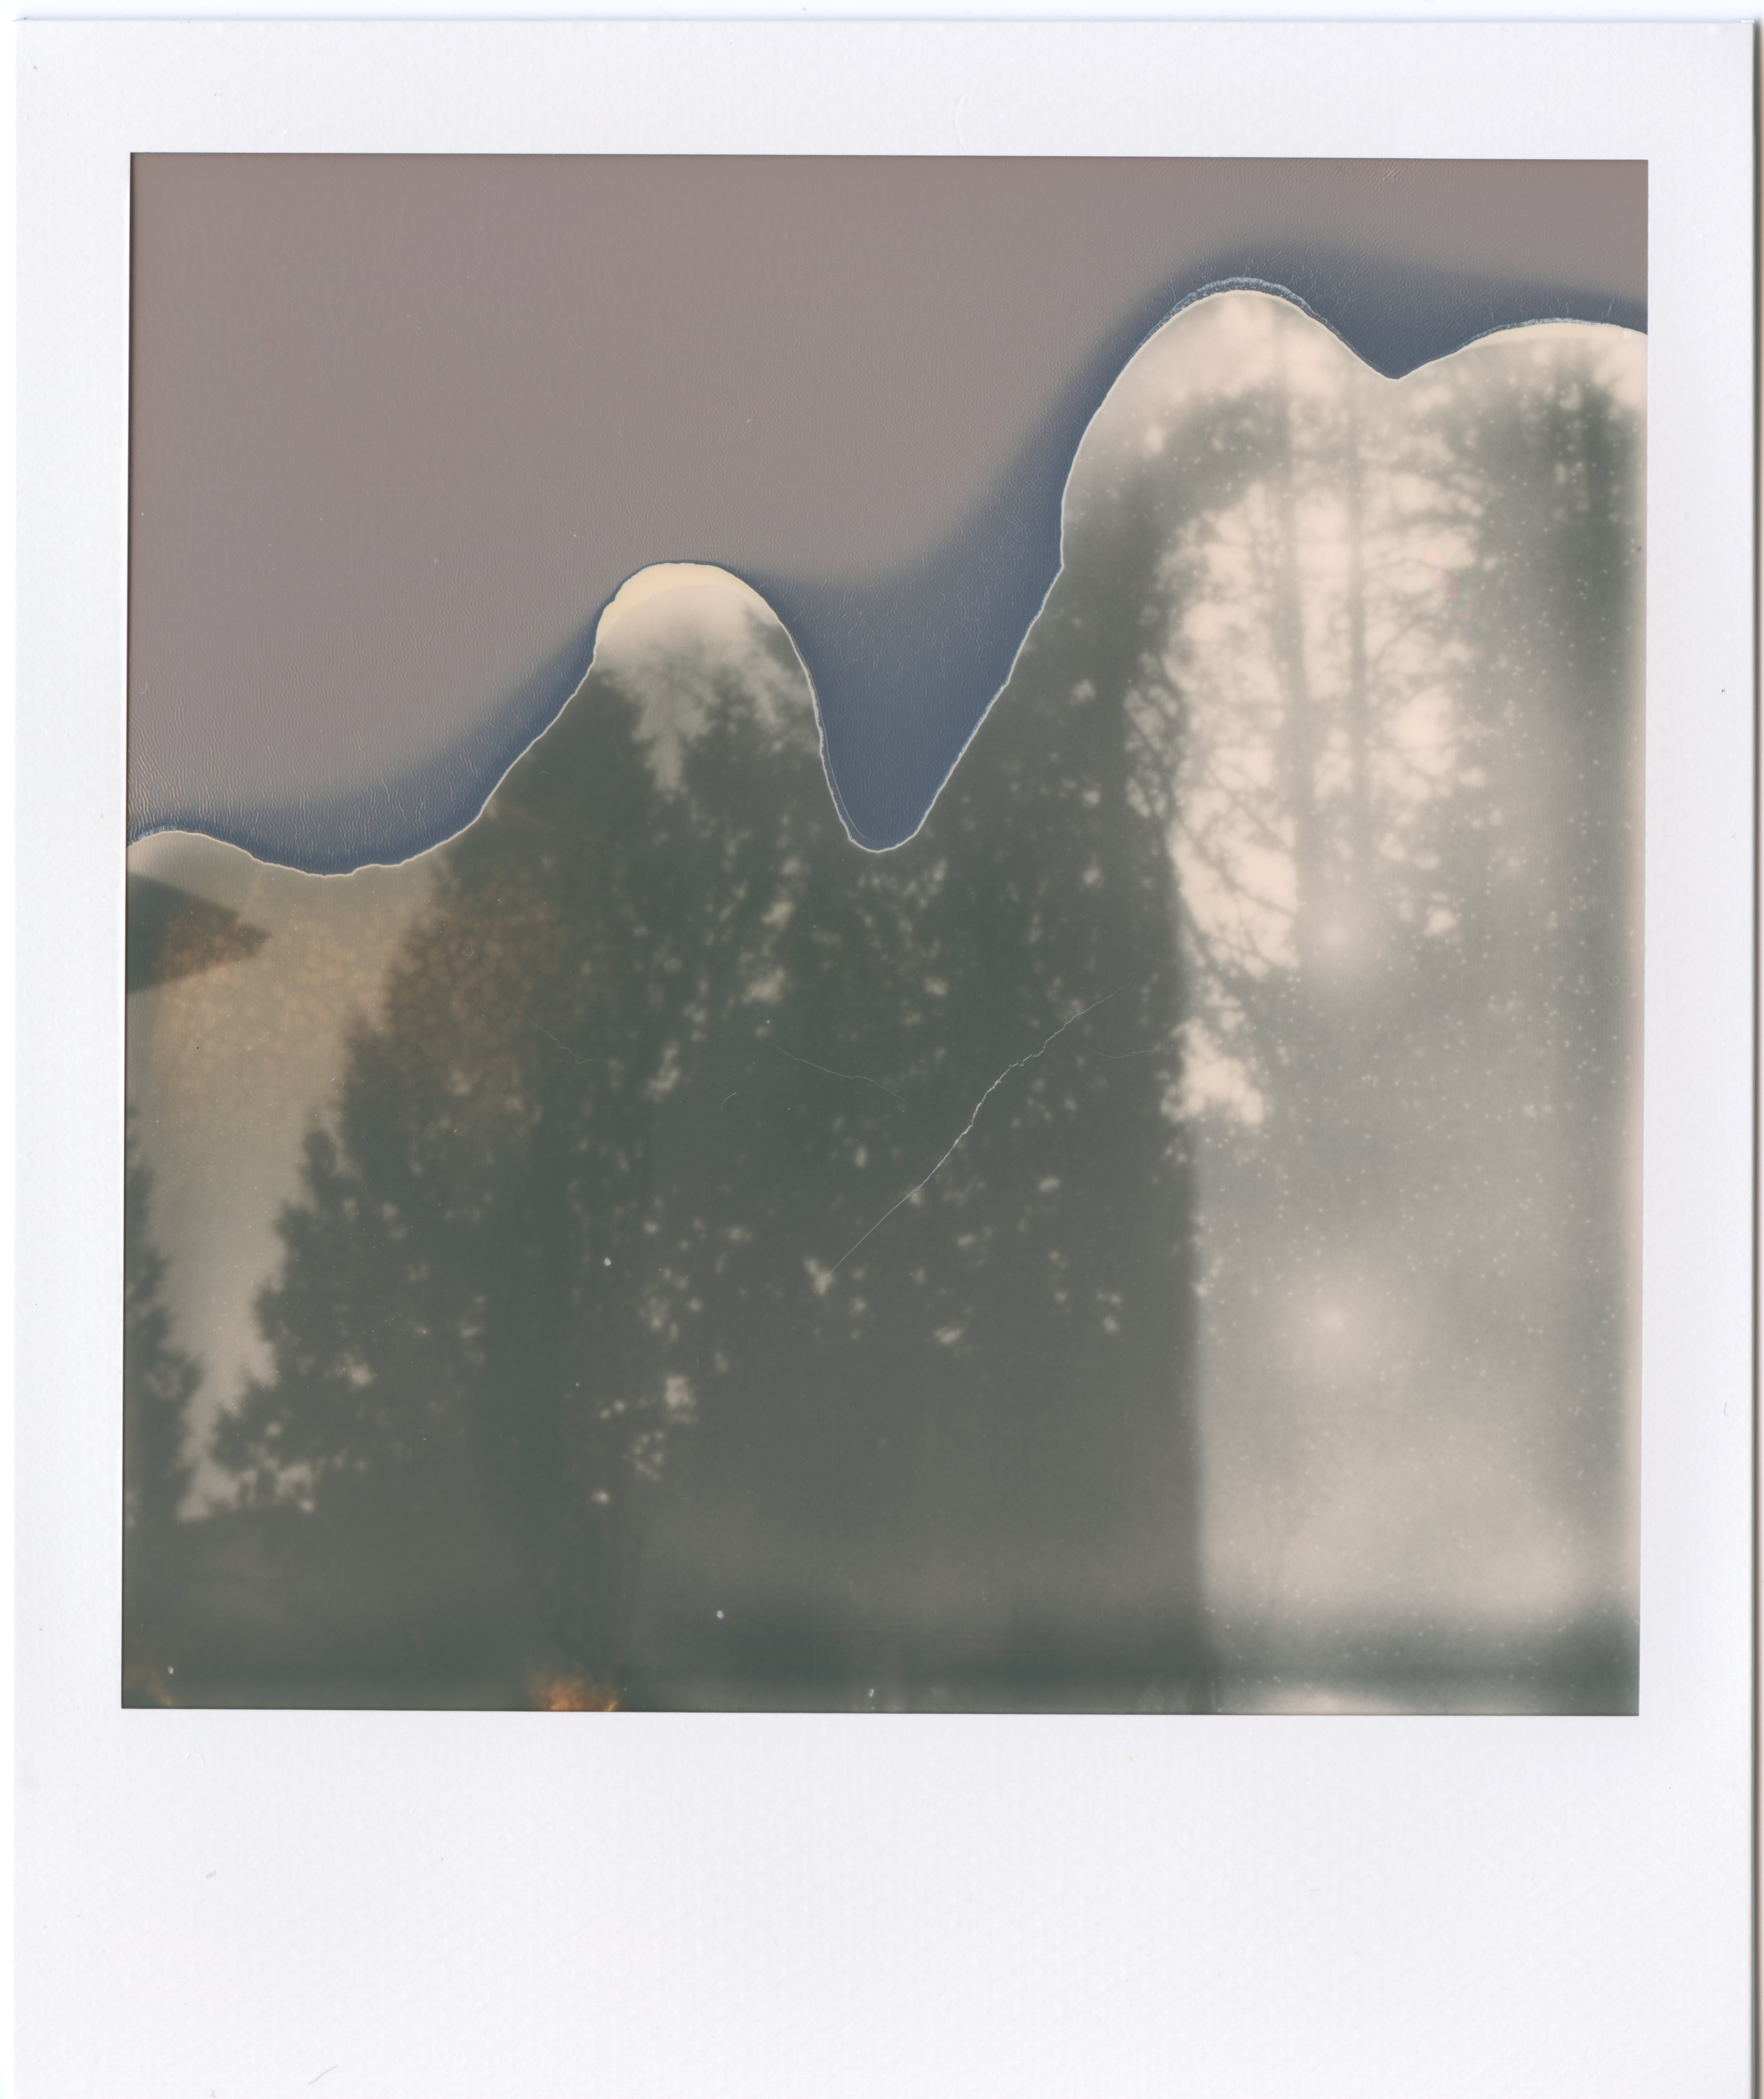
polaroid, trees, sketch, drawing, text, instantfilm, impossibleproject, px600silvershadecool, polaroidsun600lms, modern art